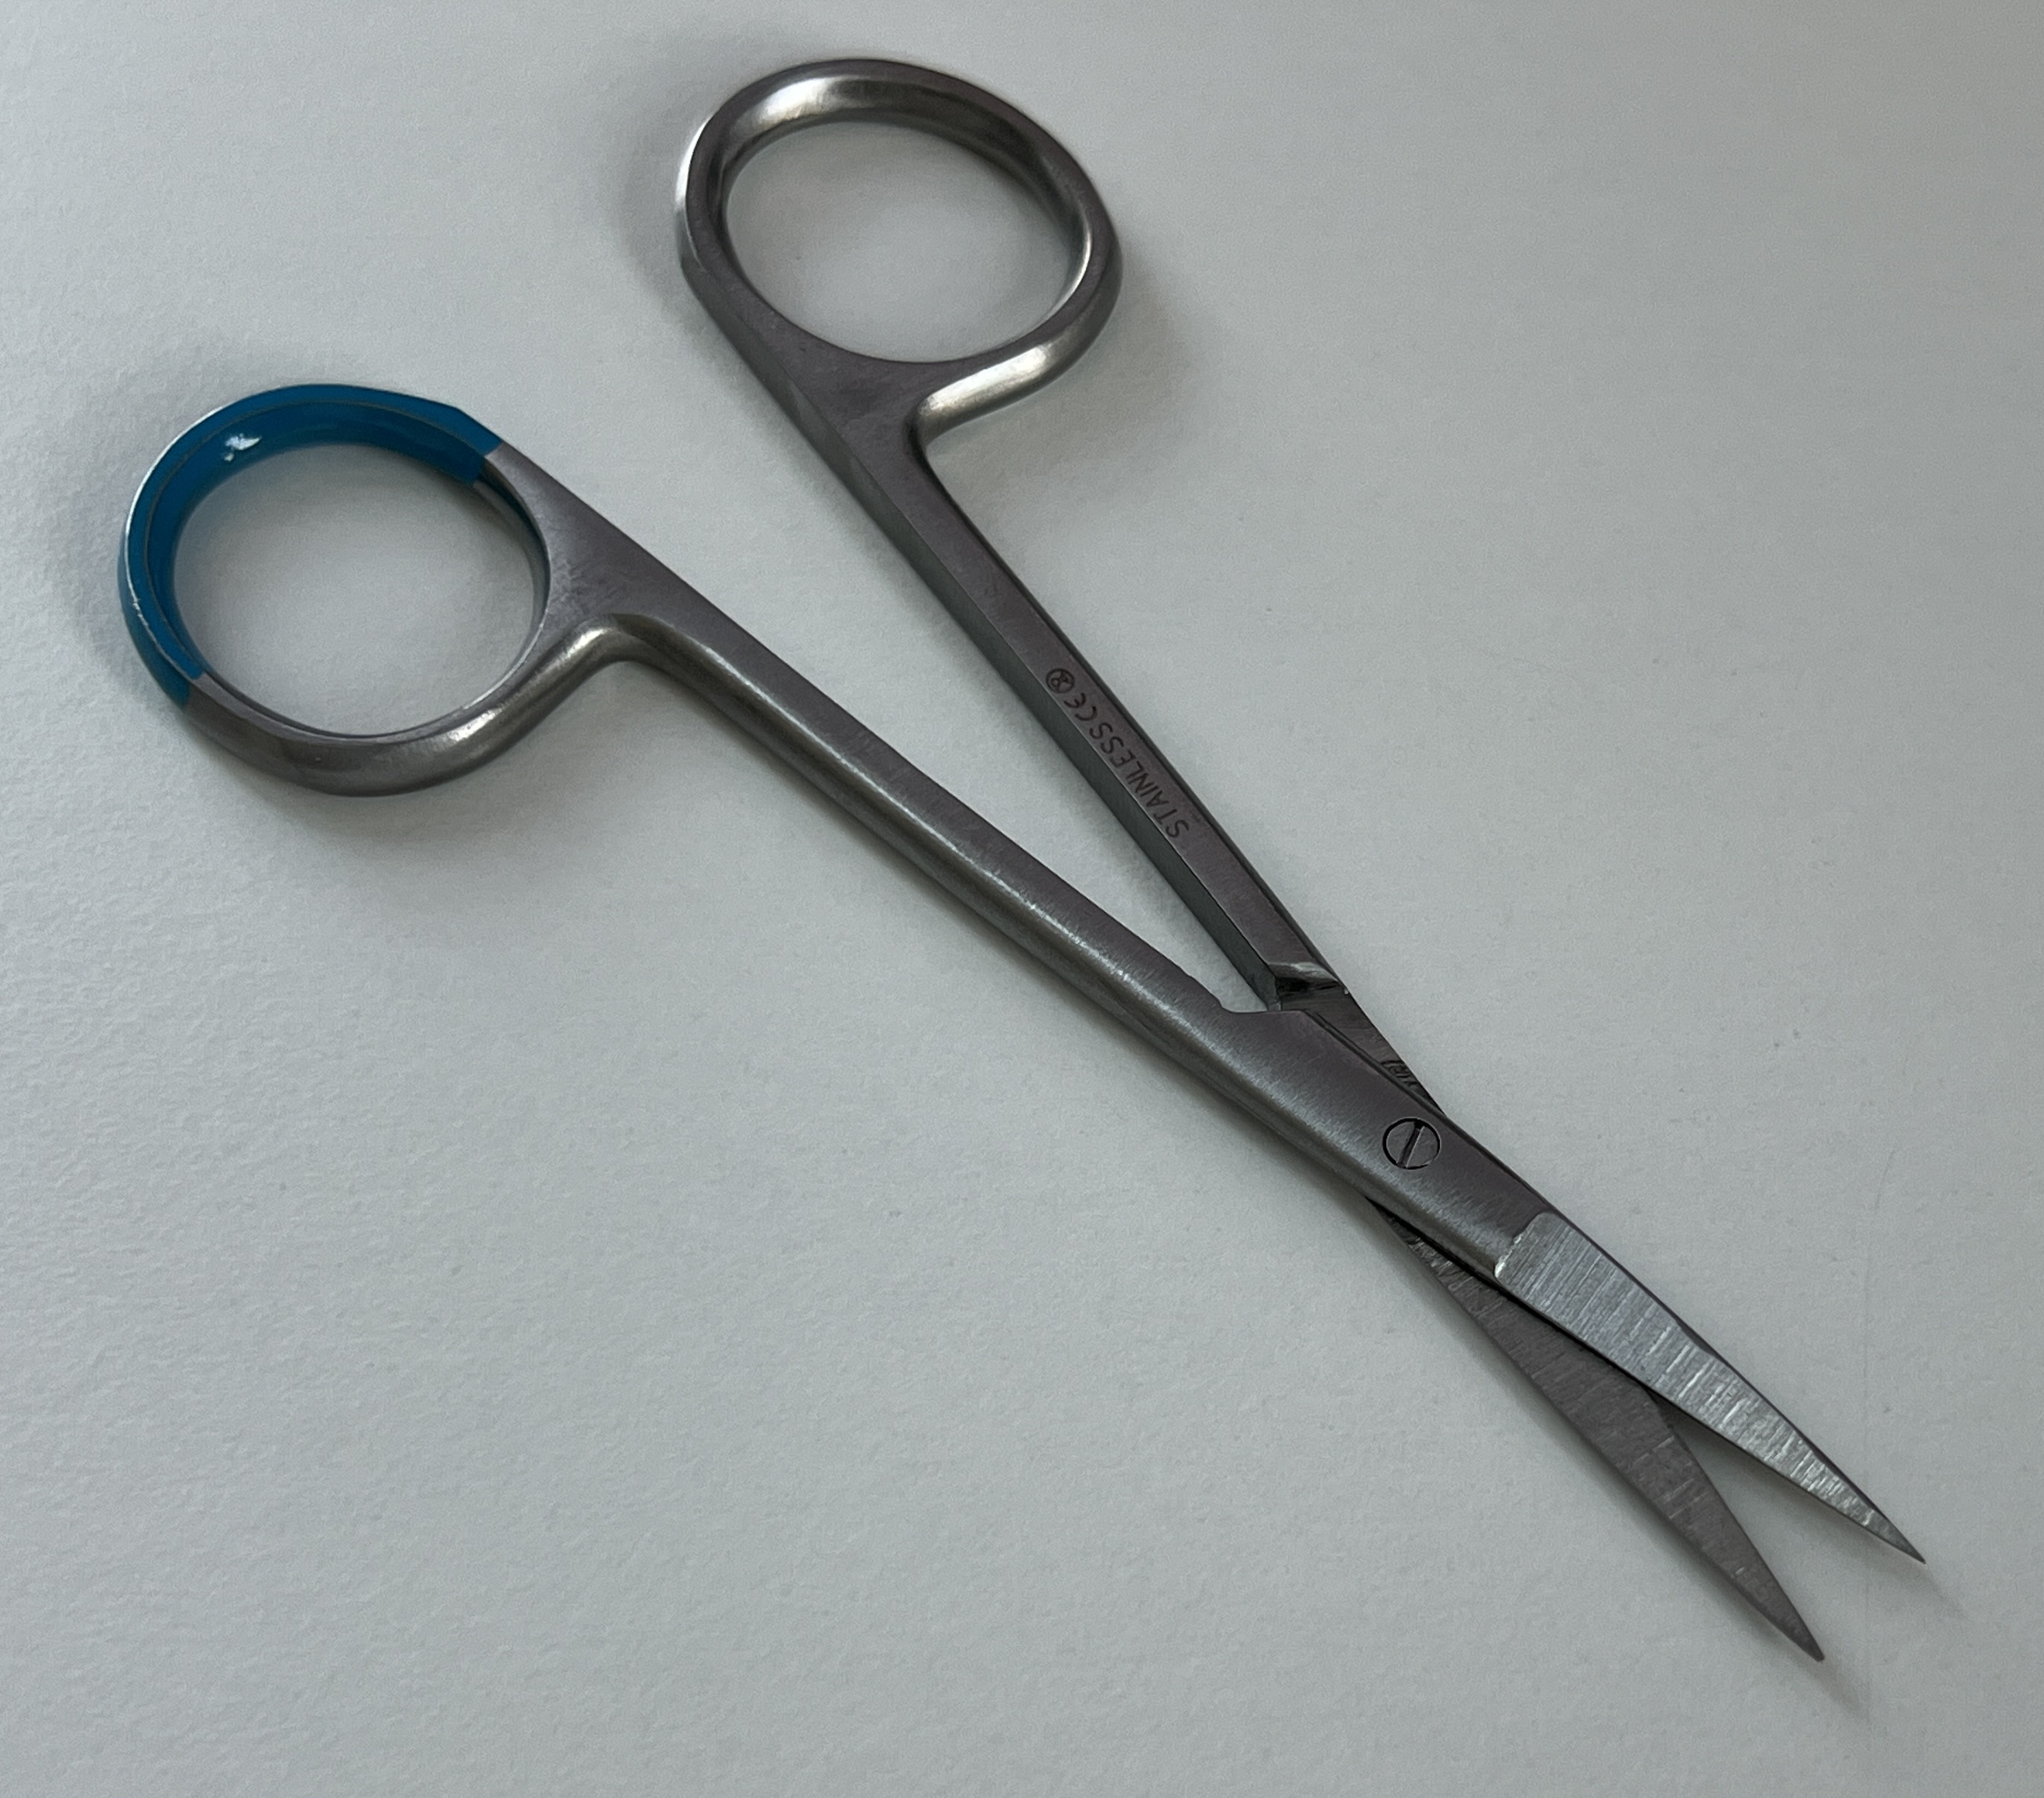
Hinged instrument state: open